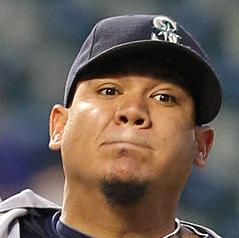
Age: 20